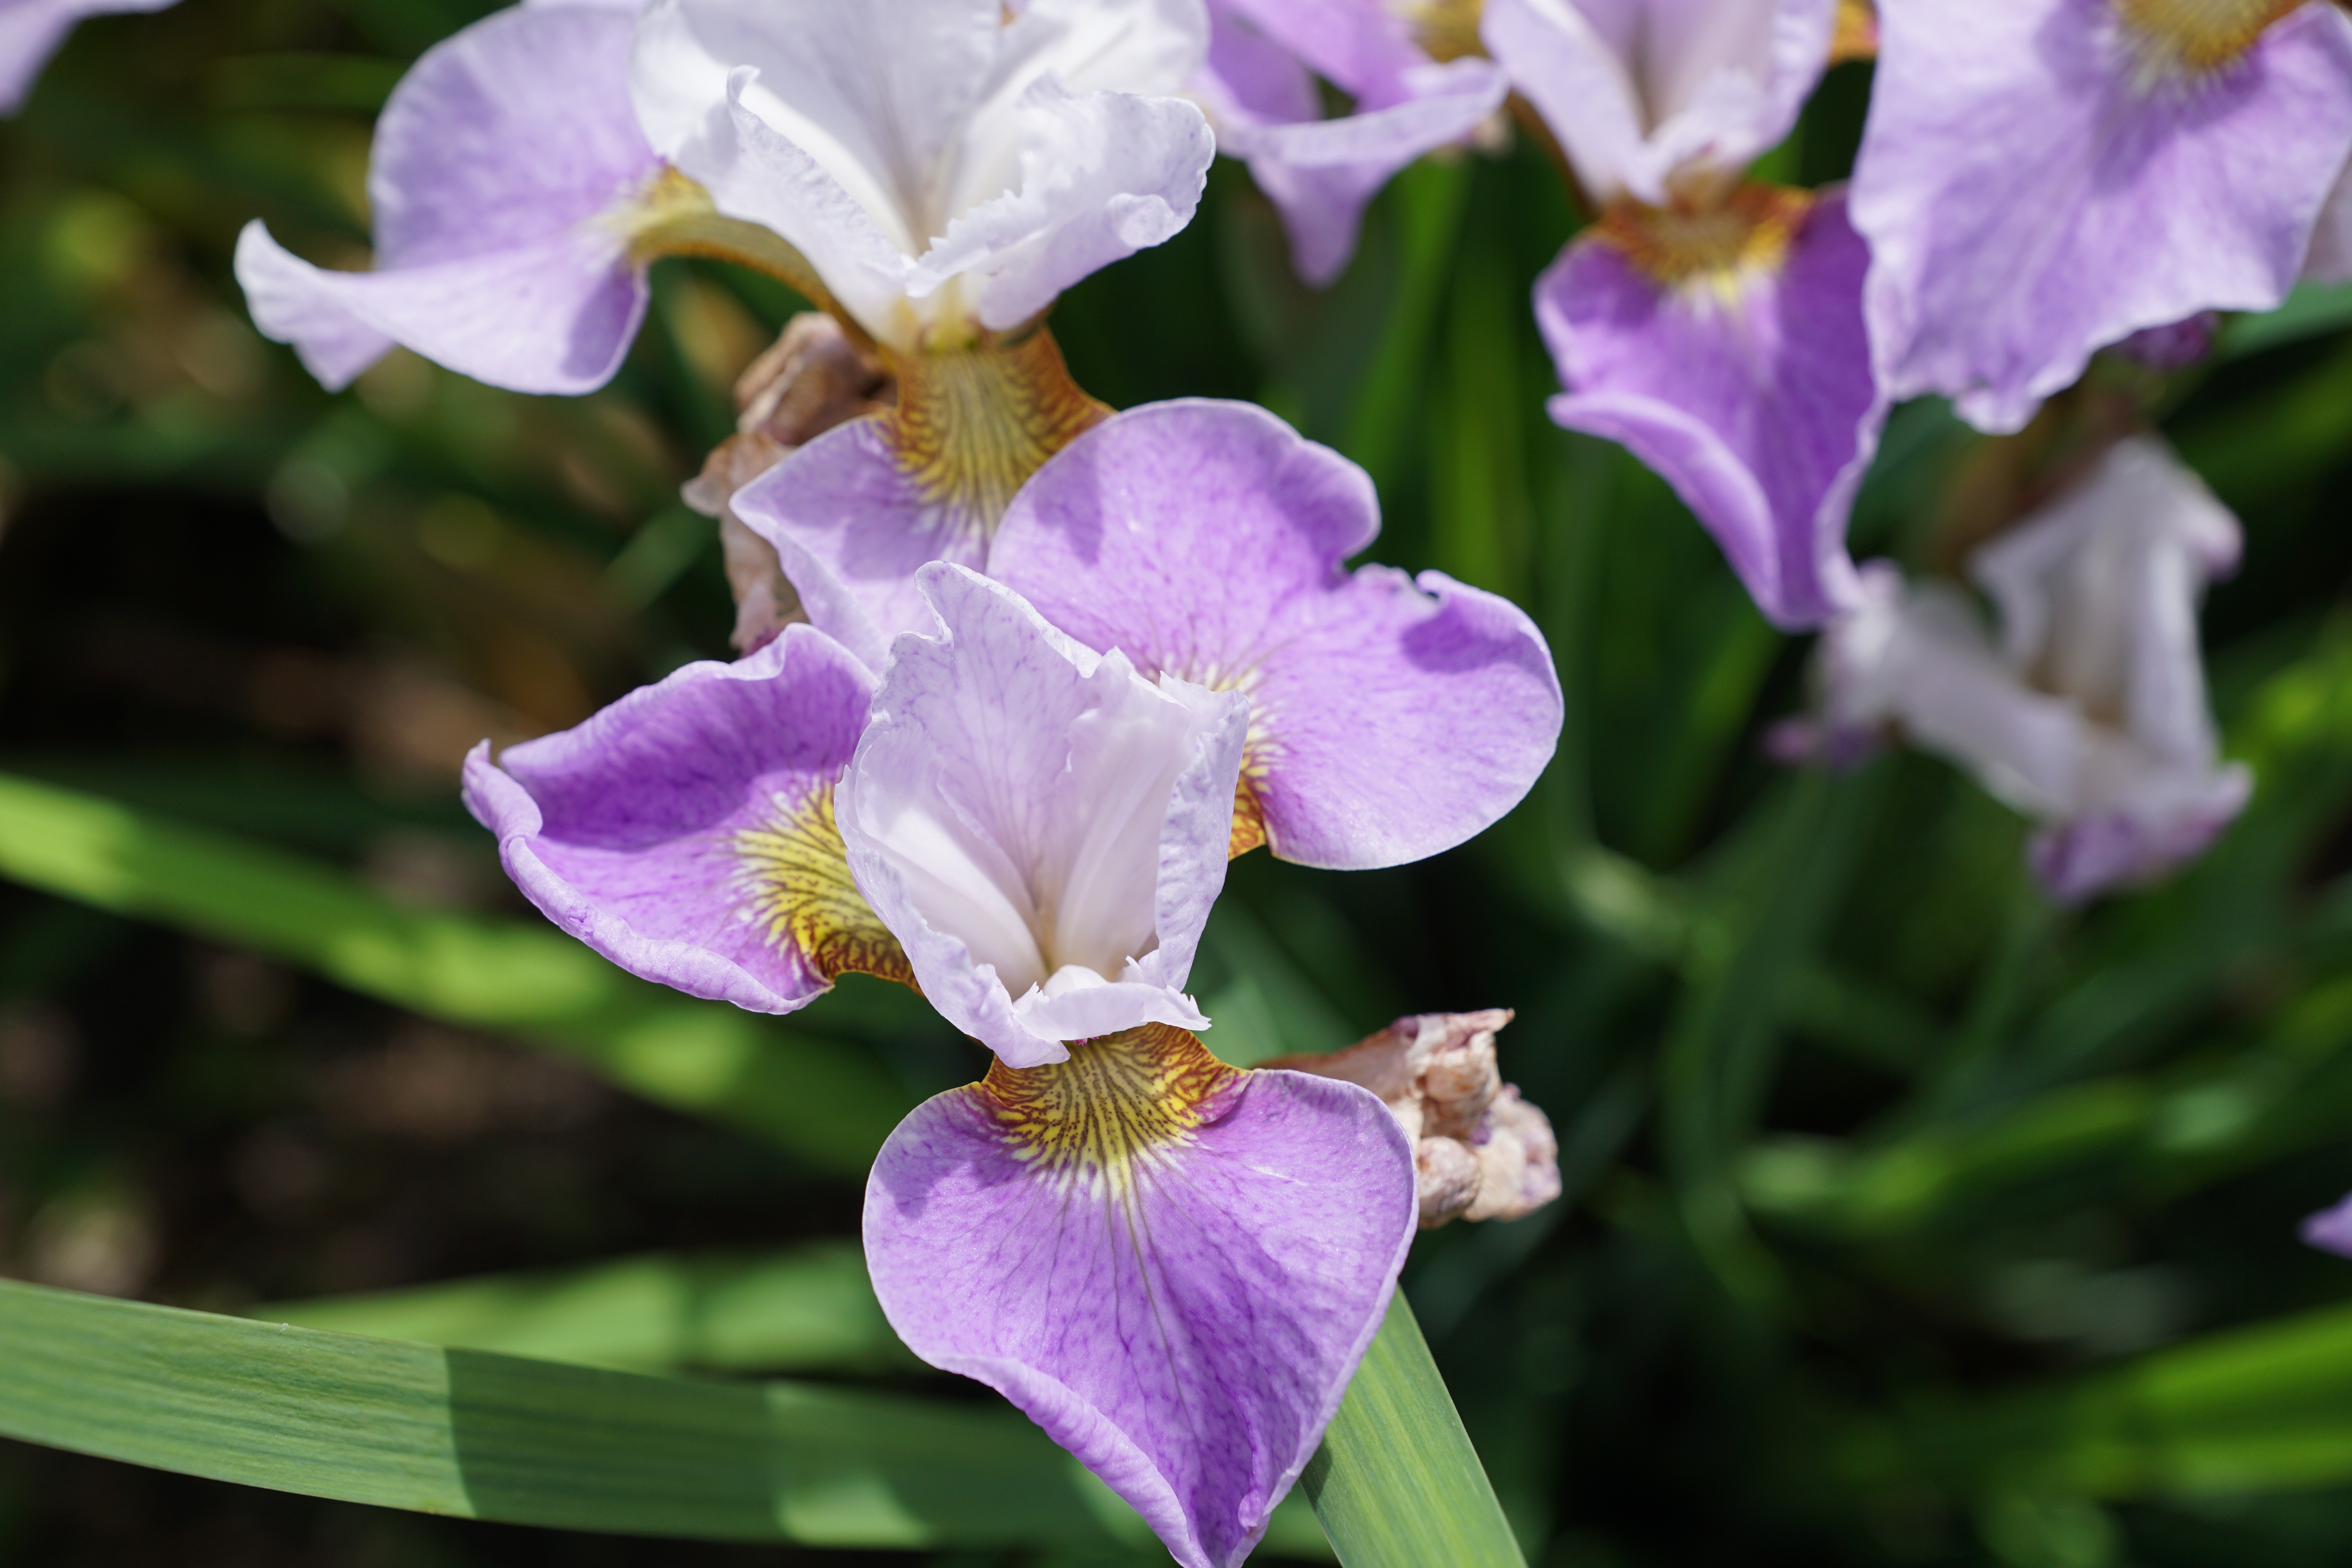
nature, blossom, plant, flower, purple, petal, bloom, botany, garden, flora, orchid, iris, eye, flowering plant, cattleya, iris versicolor, land plant, iris family, christmas orchid, cattleya labiata